Julian (emperor)

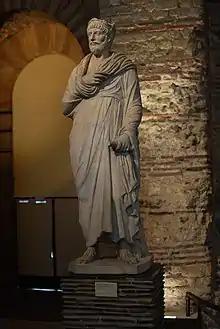
Statue at the Musée de Cluny formerly identified as Julian.

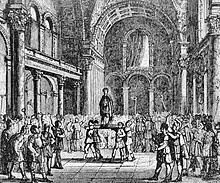
19th century depiction of Julian being proclaimed emperor in Paris (fancifully located in the Thermes de Cluny, then thought to have been the Imperial Palace), standing on a shield in the Frankish manner, in February 360.

After dealing with the rebellions of Magnentius and Silvanus, Constantius felt he needed a permanent representative in Gaul. In 355, Julian was summoned to appear before the emperor in Mediolanum and on 6 November was made "Caesar" of the West, marrying Constantius' sister, Helena. Constantius, after his experience with Gallus, intended his representative to be more a figurehead than an active participant in events, so he packed Julian off to Gaul with a small retinue, assuming his prefects in Gaul would keep Julian in check. At first reluctant to trade his scholarly life for war and politics, Julian eventually took every opportunity to involve himself in the affairs of Gaul. In the following years he learned how to lead and then run an army, through a series of campaigns against the Germanic tribes that had settled on both sides of the Rhine.